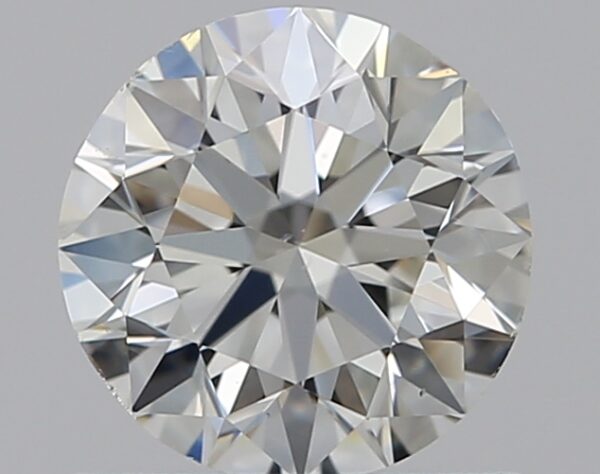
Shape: round
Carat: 0.7
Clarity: VS2
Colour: I
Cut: VG
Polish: EX
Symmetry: EX
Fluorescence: N
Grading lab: GIA
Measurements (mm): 5.6 x 5.65 x 3.54